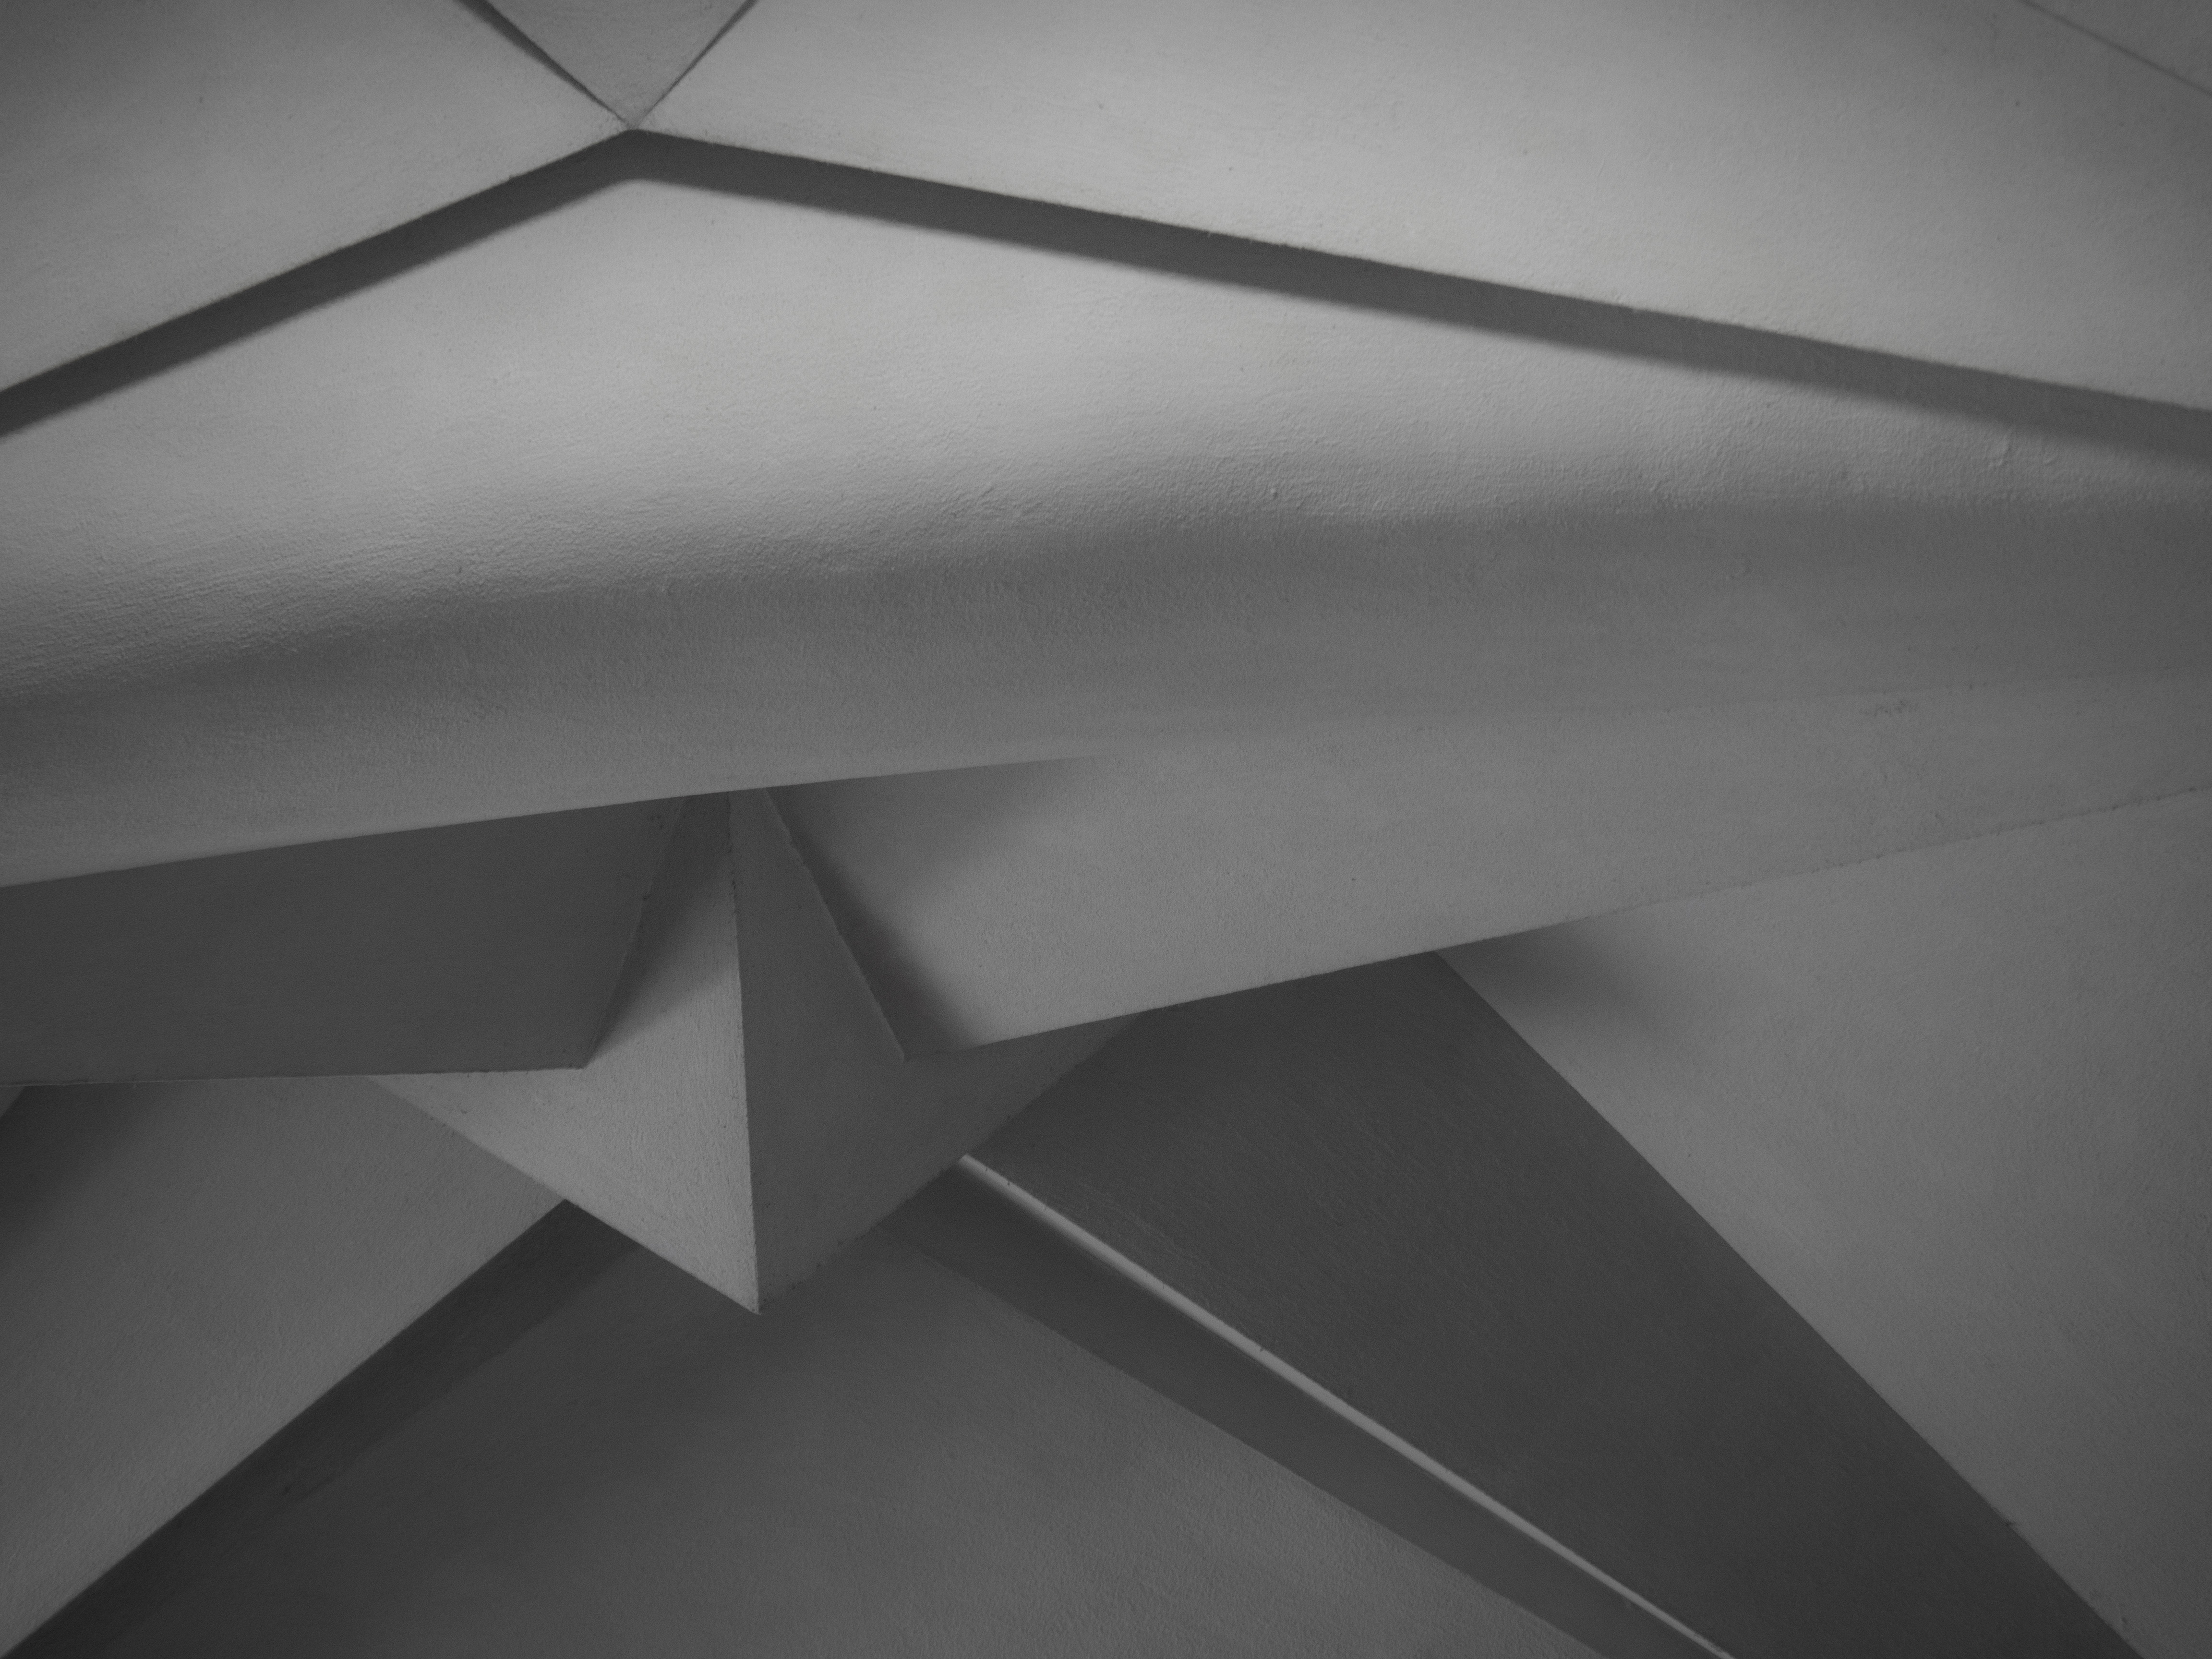
wing, light, black and white, architecture, white, floor, glass, wall, ceiling, line, reflection, tower, cathedral, black, monochrome, lighting, barcelona, modern architecture, lights, colors, design, windows, symmetry, catalonia, shape, flooring, sagrada familia, daylighting, monochrome photography